Brandenburg–Pomeranian conflict

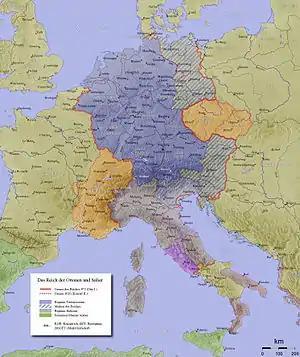
Holy Roman Empire with marches (hatched areas, Northern and Billung march in the Northeast), 10th century

In the 10th century, the area of the future Brandenburg and Pomerania was inhabited by West Slavic tribes, collectively known as Wends. Roughly, the tribes east of the Oder and north of the Warta (Warthe) rivers constituted the Pomeranians and the tribes west of the Oder the Luticians. The classification is uncertain for the tribes living close to the lower Oder, that is the Velunzani on the islands in the Oder estuary, the Prissani on the eastern bank of the lower Oder, and the Ukrani and Recani on the western bank of the lower Oder, which became known as the Uckermark.